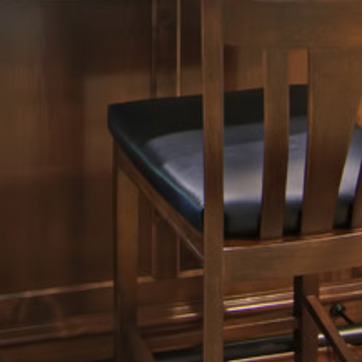
Material: leather